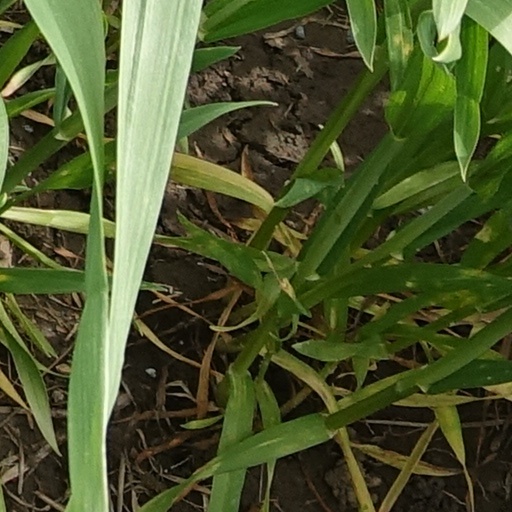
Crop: wheat